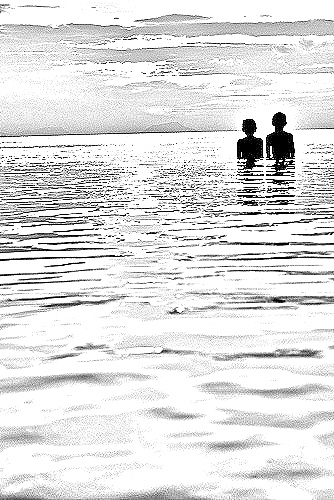
Portrait style: Sketch Portrait